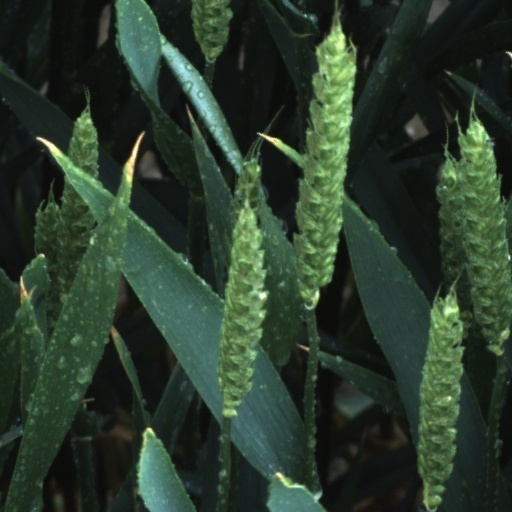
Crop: wheat